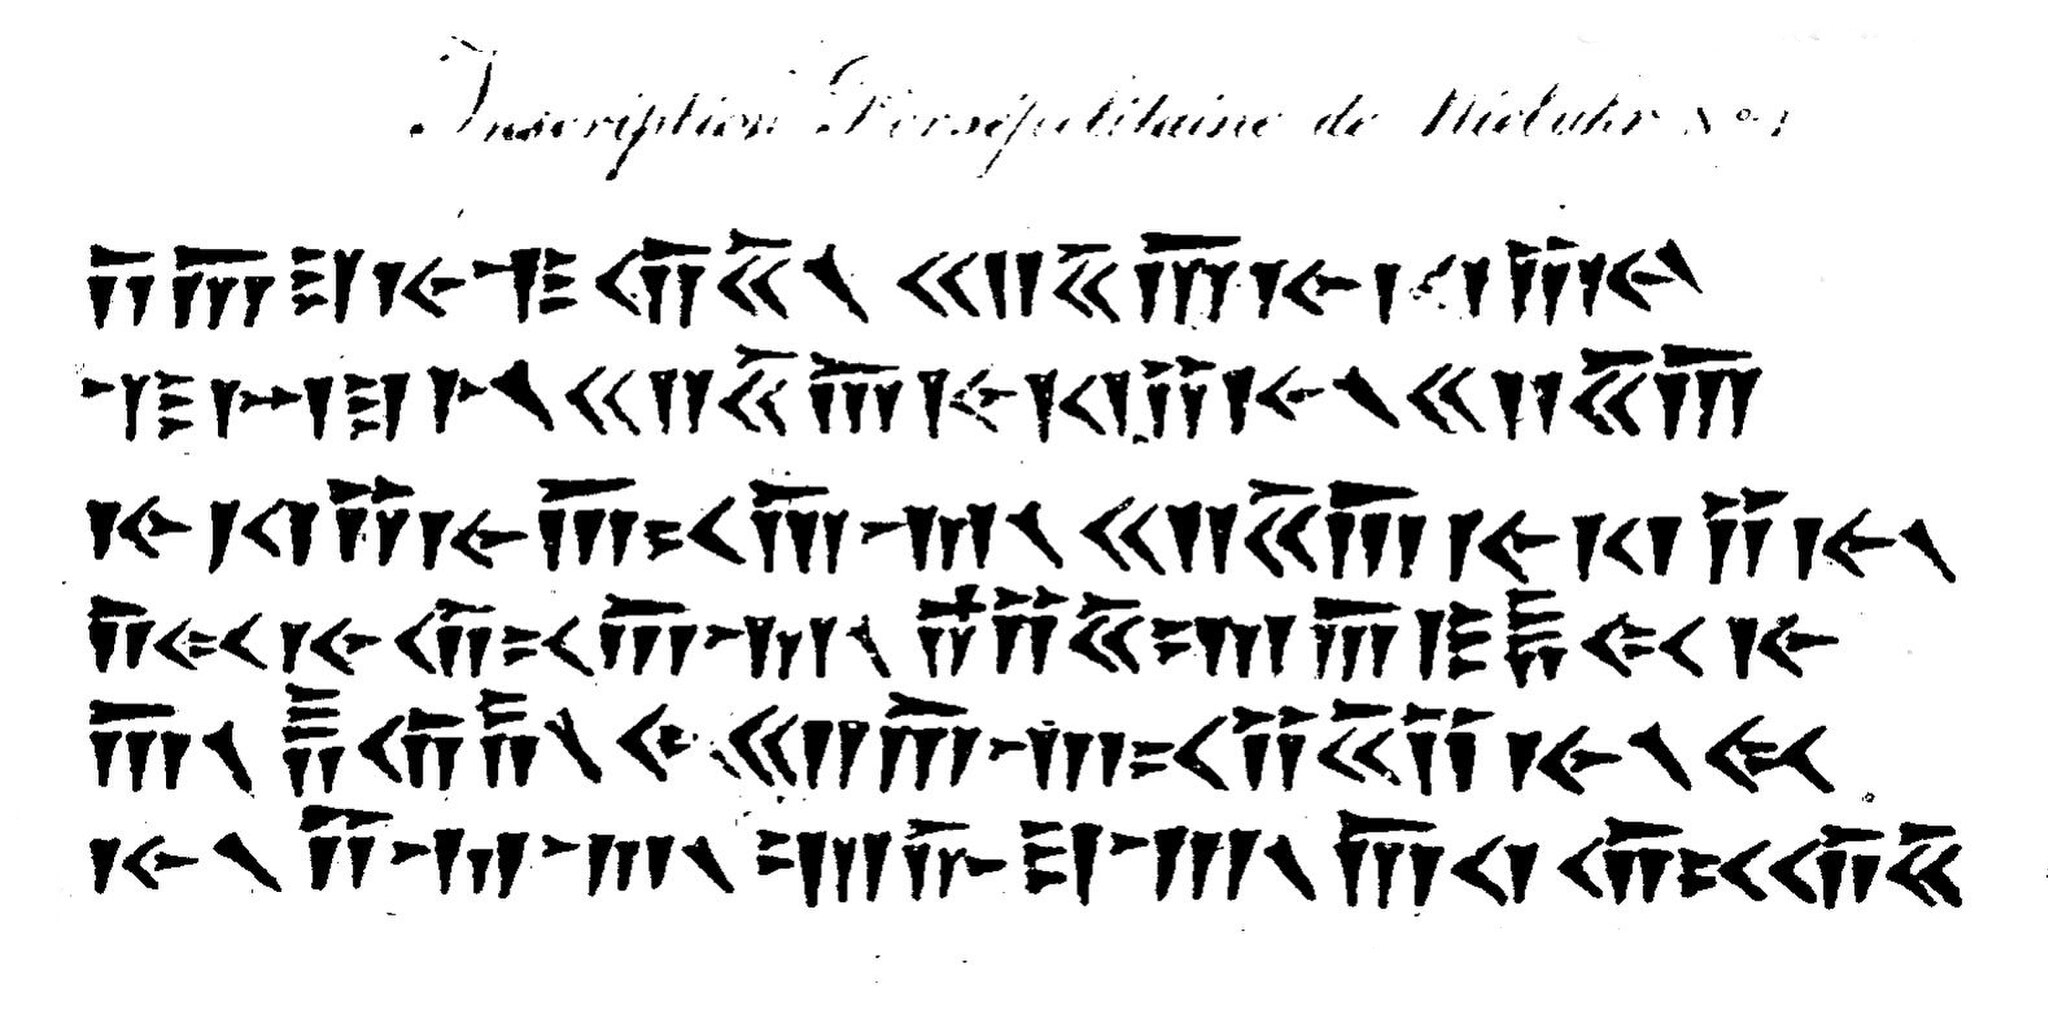
Title: Niebuhr inscription 1
Description: Niebuhr inscription 1. Inscription B in Niebuhr's 1778 original publication at File:Niebuhr1778bd2 Cuneiform inscriptions 1.jpg
Date: 1823-01-01
Categories: PD Old, PD US expired, CC-PD-Mark, Old Persian inscriptions